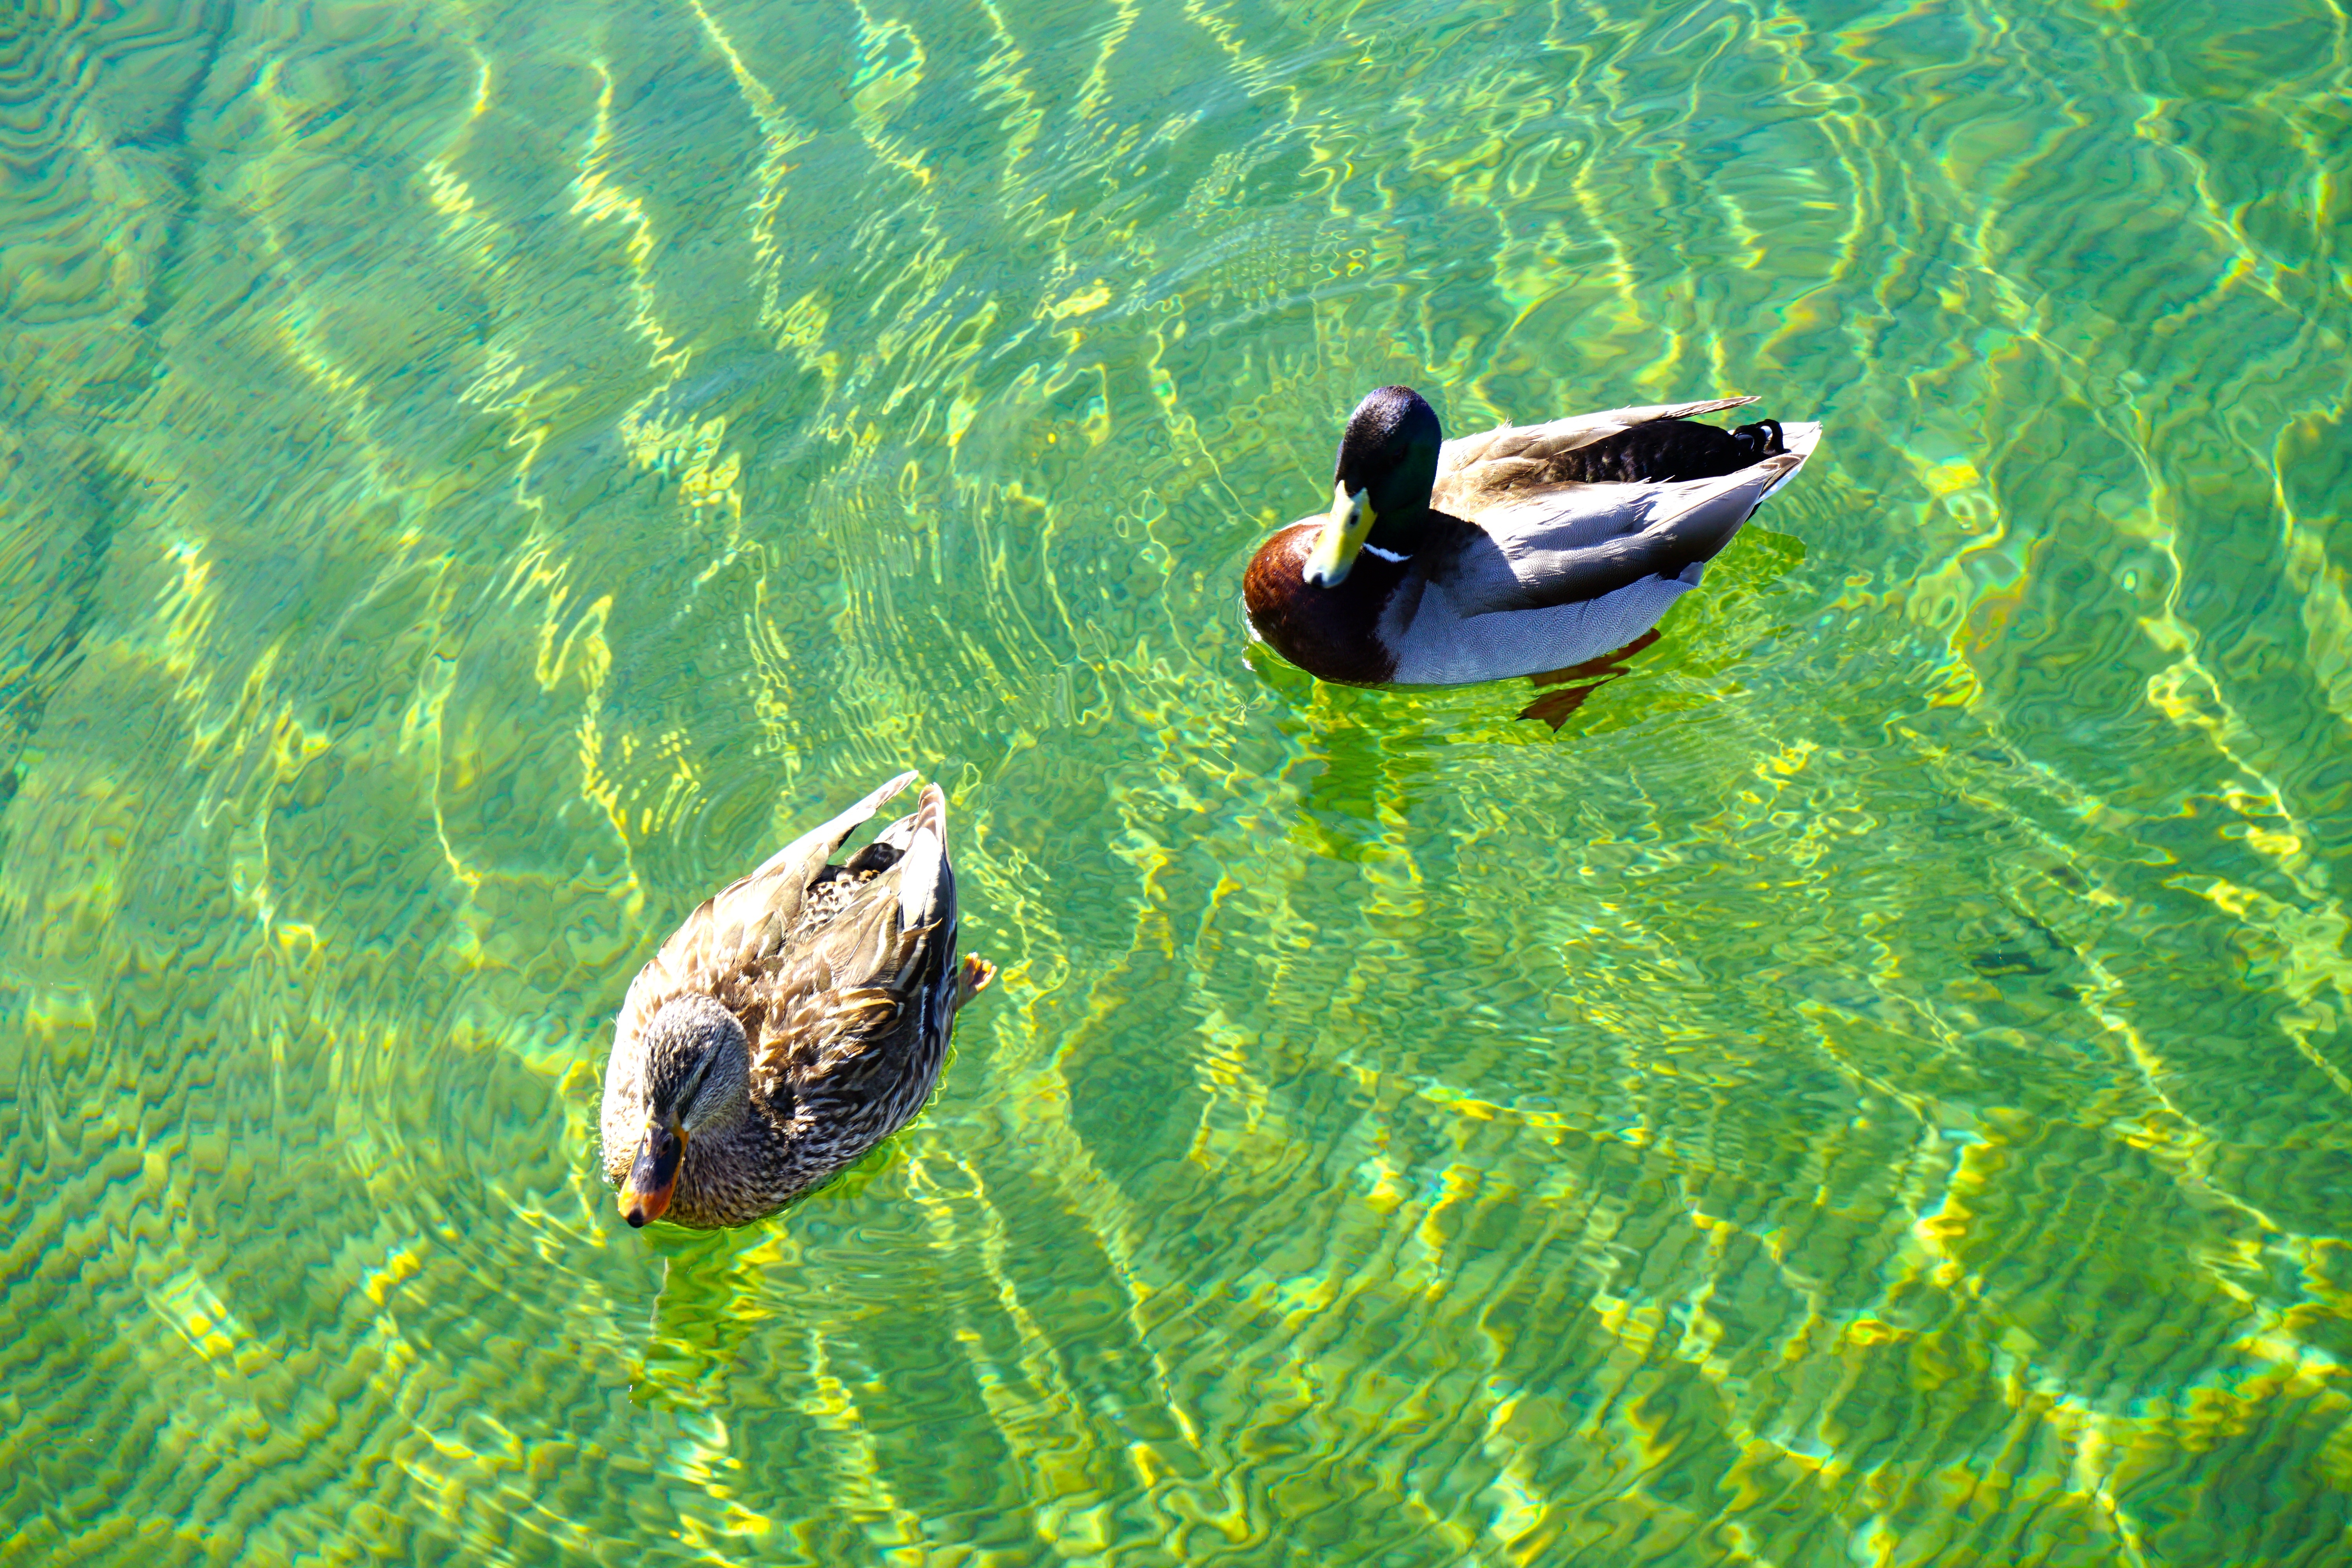
sea, water, nature, bird, wildlife, green, fauna, arizona, duck, ducks, waterfowl, water bird, mallard, lake mead, ducks geese and swans